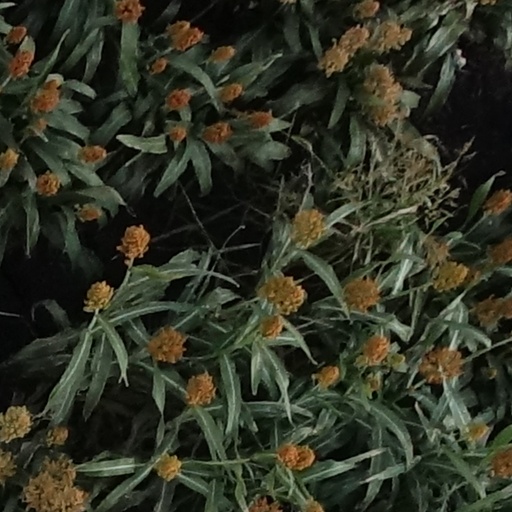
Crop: sorghum